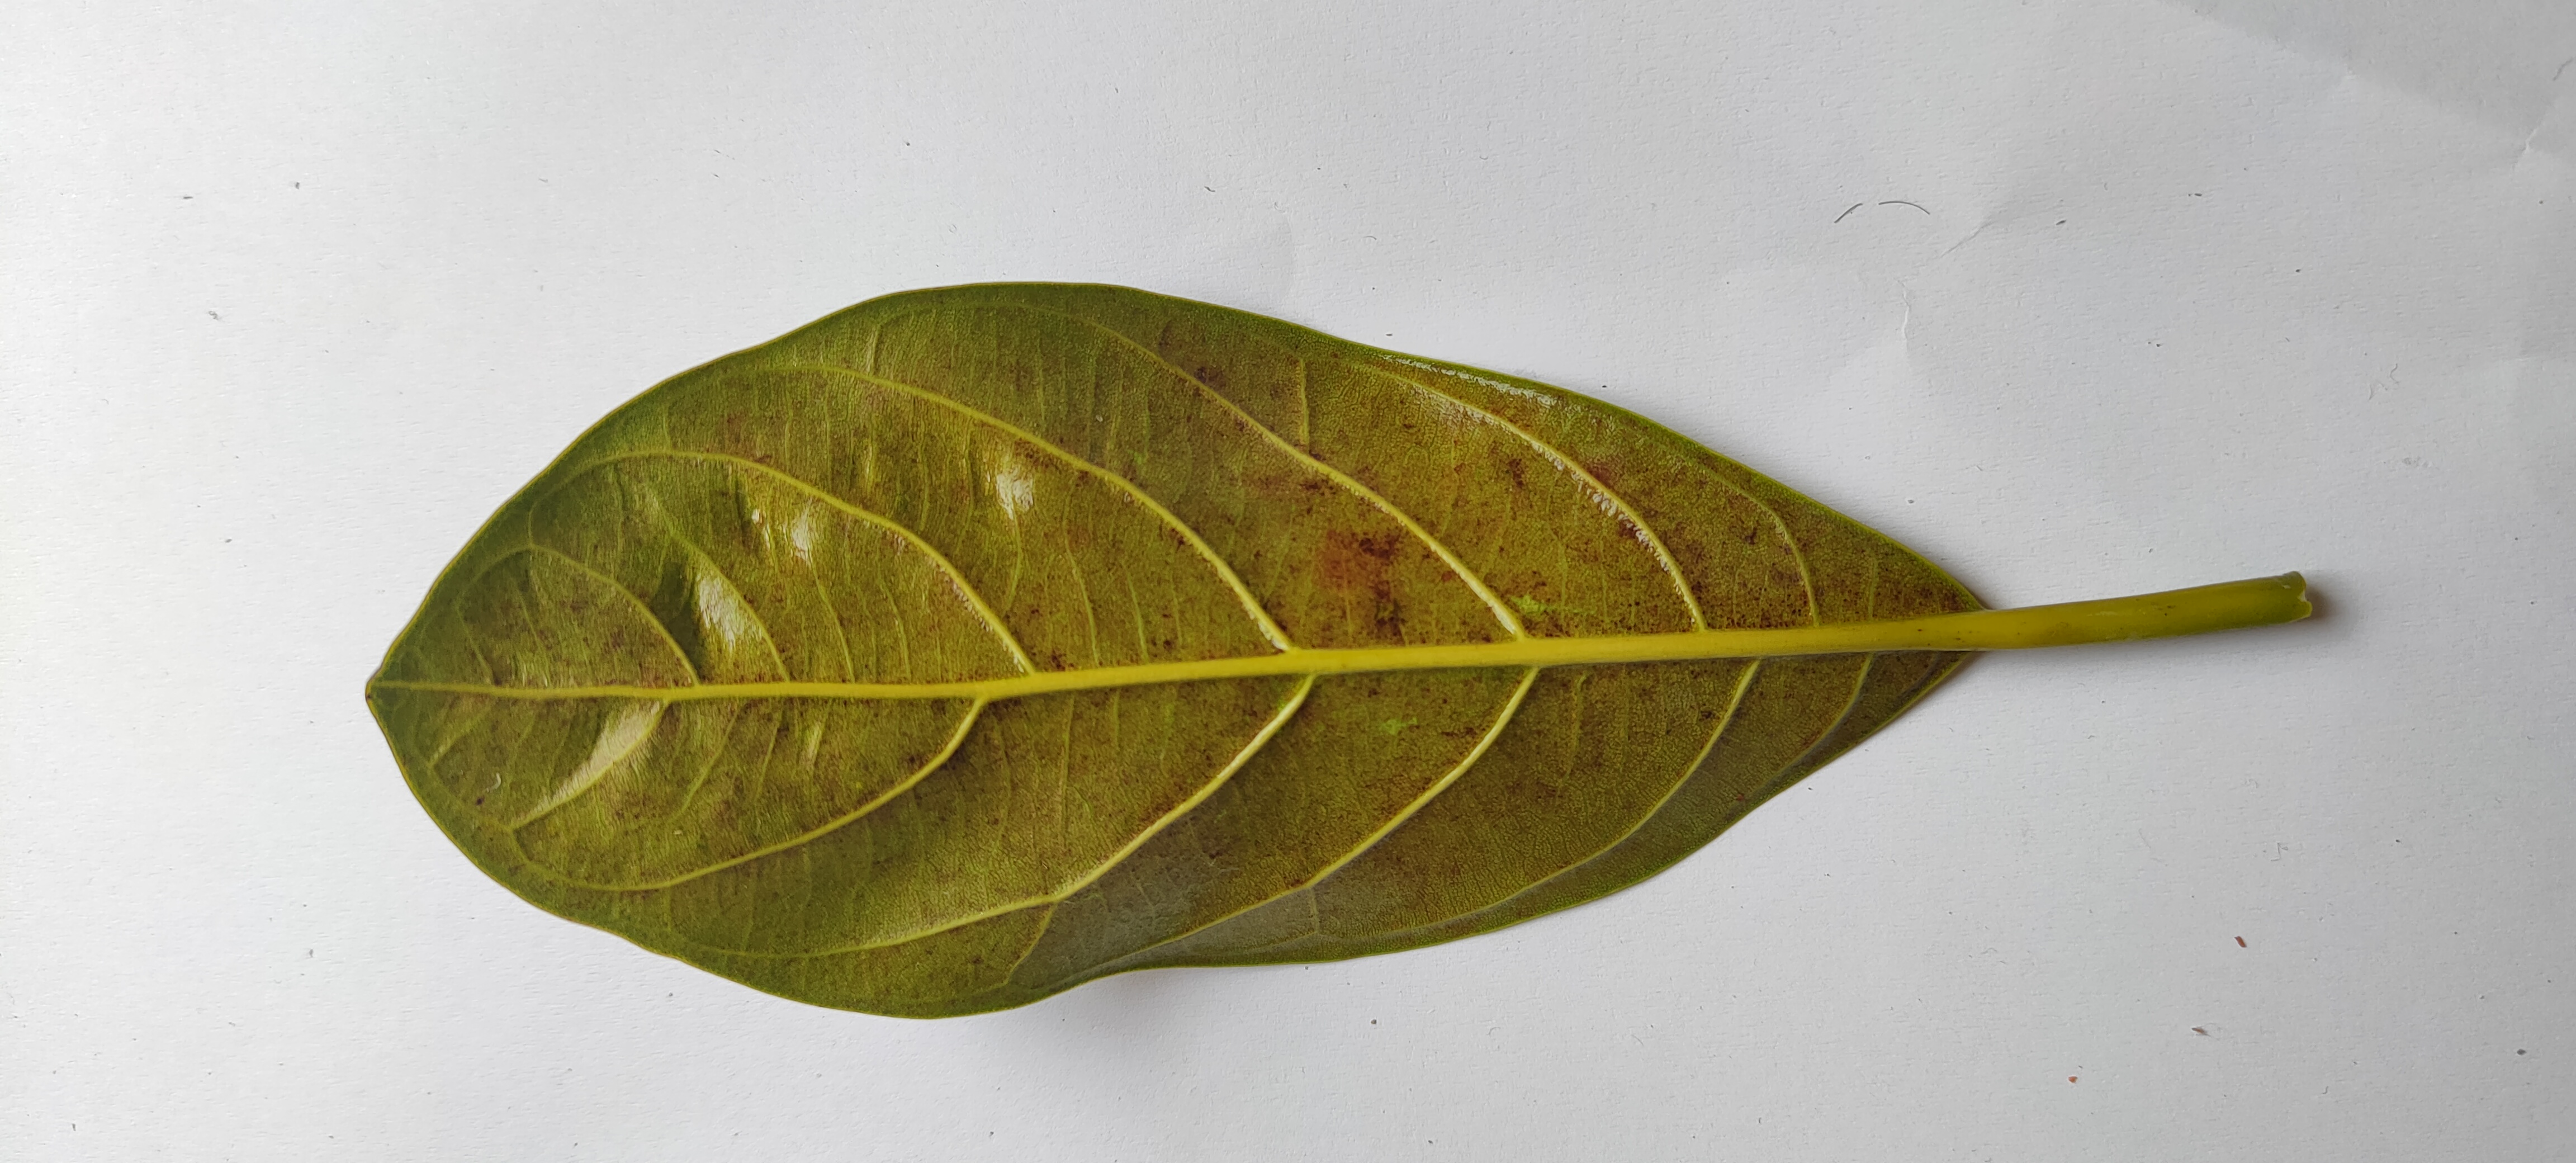
Leaf variety: Jackfruit